Bill Van Tichelt

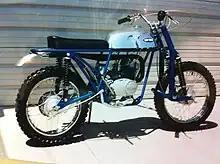
Prototype VanTech Hodaka 90 owned by Paul Stannard – restored by Lee Fabry

The first model was "The Scrambler" and was developed as an out-and-out racing machine powered by a McCulloch MAC7 kart engine (99cc to 125cc models fit the VanTech mounts). The second model was the "Trials 80". This bike was identical to the Scrambler but was powered by a Yamaguchi (now known as Hodaka) motorcycle engine (originally 80cc). The Scrambler and the Trials 80 gained VanTech a reputation as a builder of sturdy, light and well-machined frames. Bill was a stickler for detail – all of the frames were hand-crafted and jig-built, for precise alignment, and the joints where the tubes meet were all milled to fit. The rear suspension was a conventional swing arm set-up and the front was leading link. Bill in an interview with Cycle World in 1963, stated that he was uncertain what combination of rake and trail would produce the handling characteristics he wanted, so he reviewed all the Cycle World road tests of scramble style bikes to identify those with the desired handling combination and went from there – not exactly the most scientific process, but it produced the desired results – excellent handling.